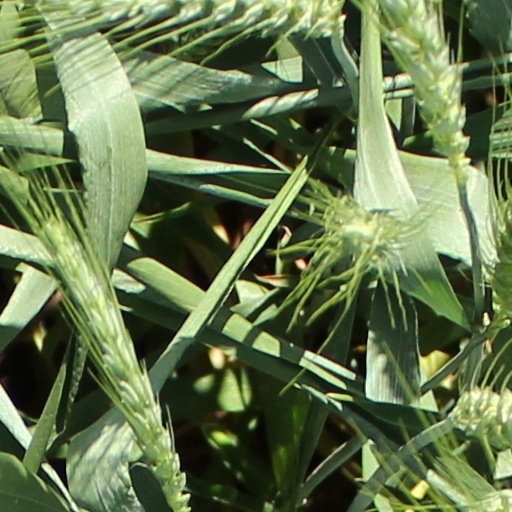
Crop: wheat